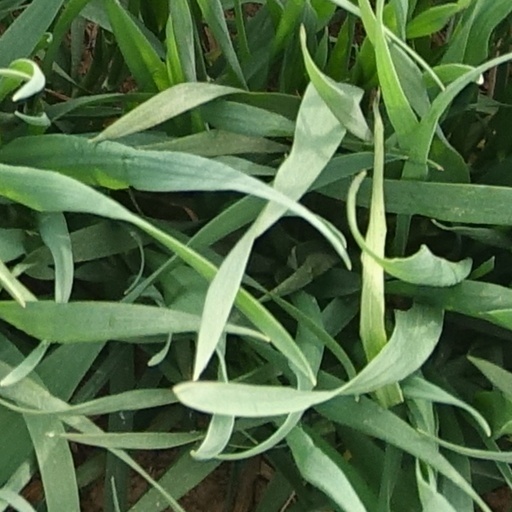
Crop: wheat